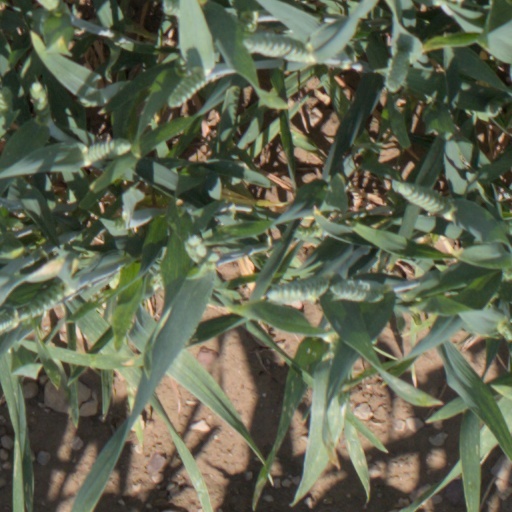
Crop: wheat